Two Men in Town (1973 film)

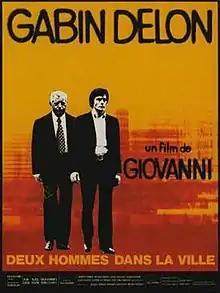

Two Men in Town ( a.k.a. "Two Against the Law") is a 1973 Franco-Italian film directed by José Giovanni.